White House Card

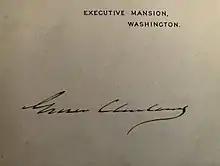
Grover Cleveland Executive Mansion Card

A White House Card or Executive Mansion Card was a card that was used by U.S. Presidents in the 19th and 20th century. The size of today's average business card - sextodecimo - these cards often contained a president's signature and sometimes a short message or sentiment.